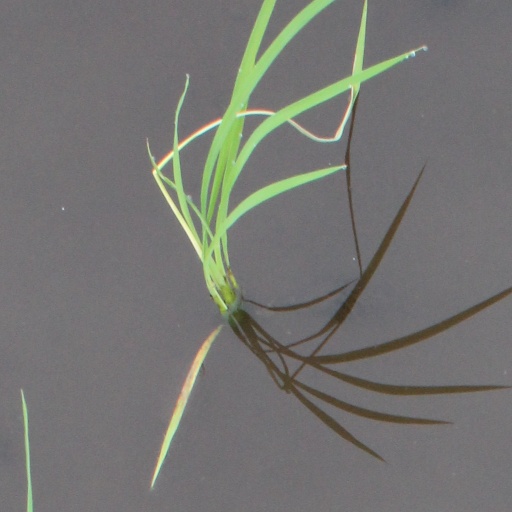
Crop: rice